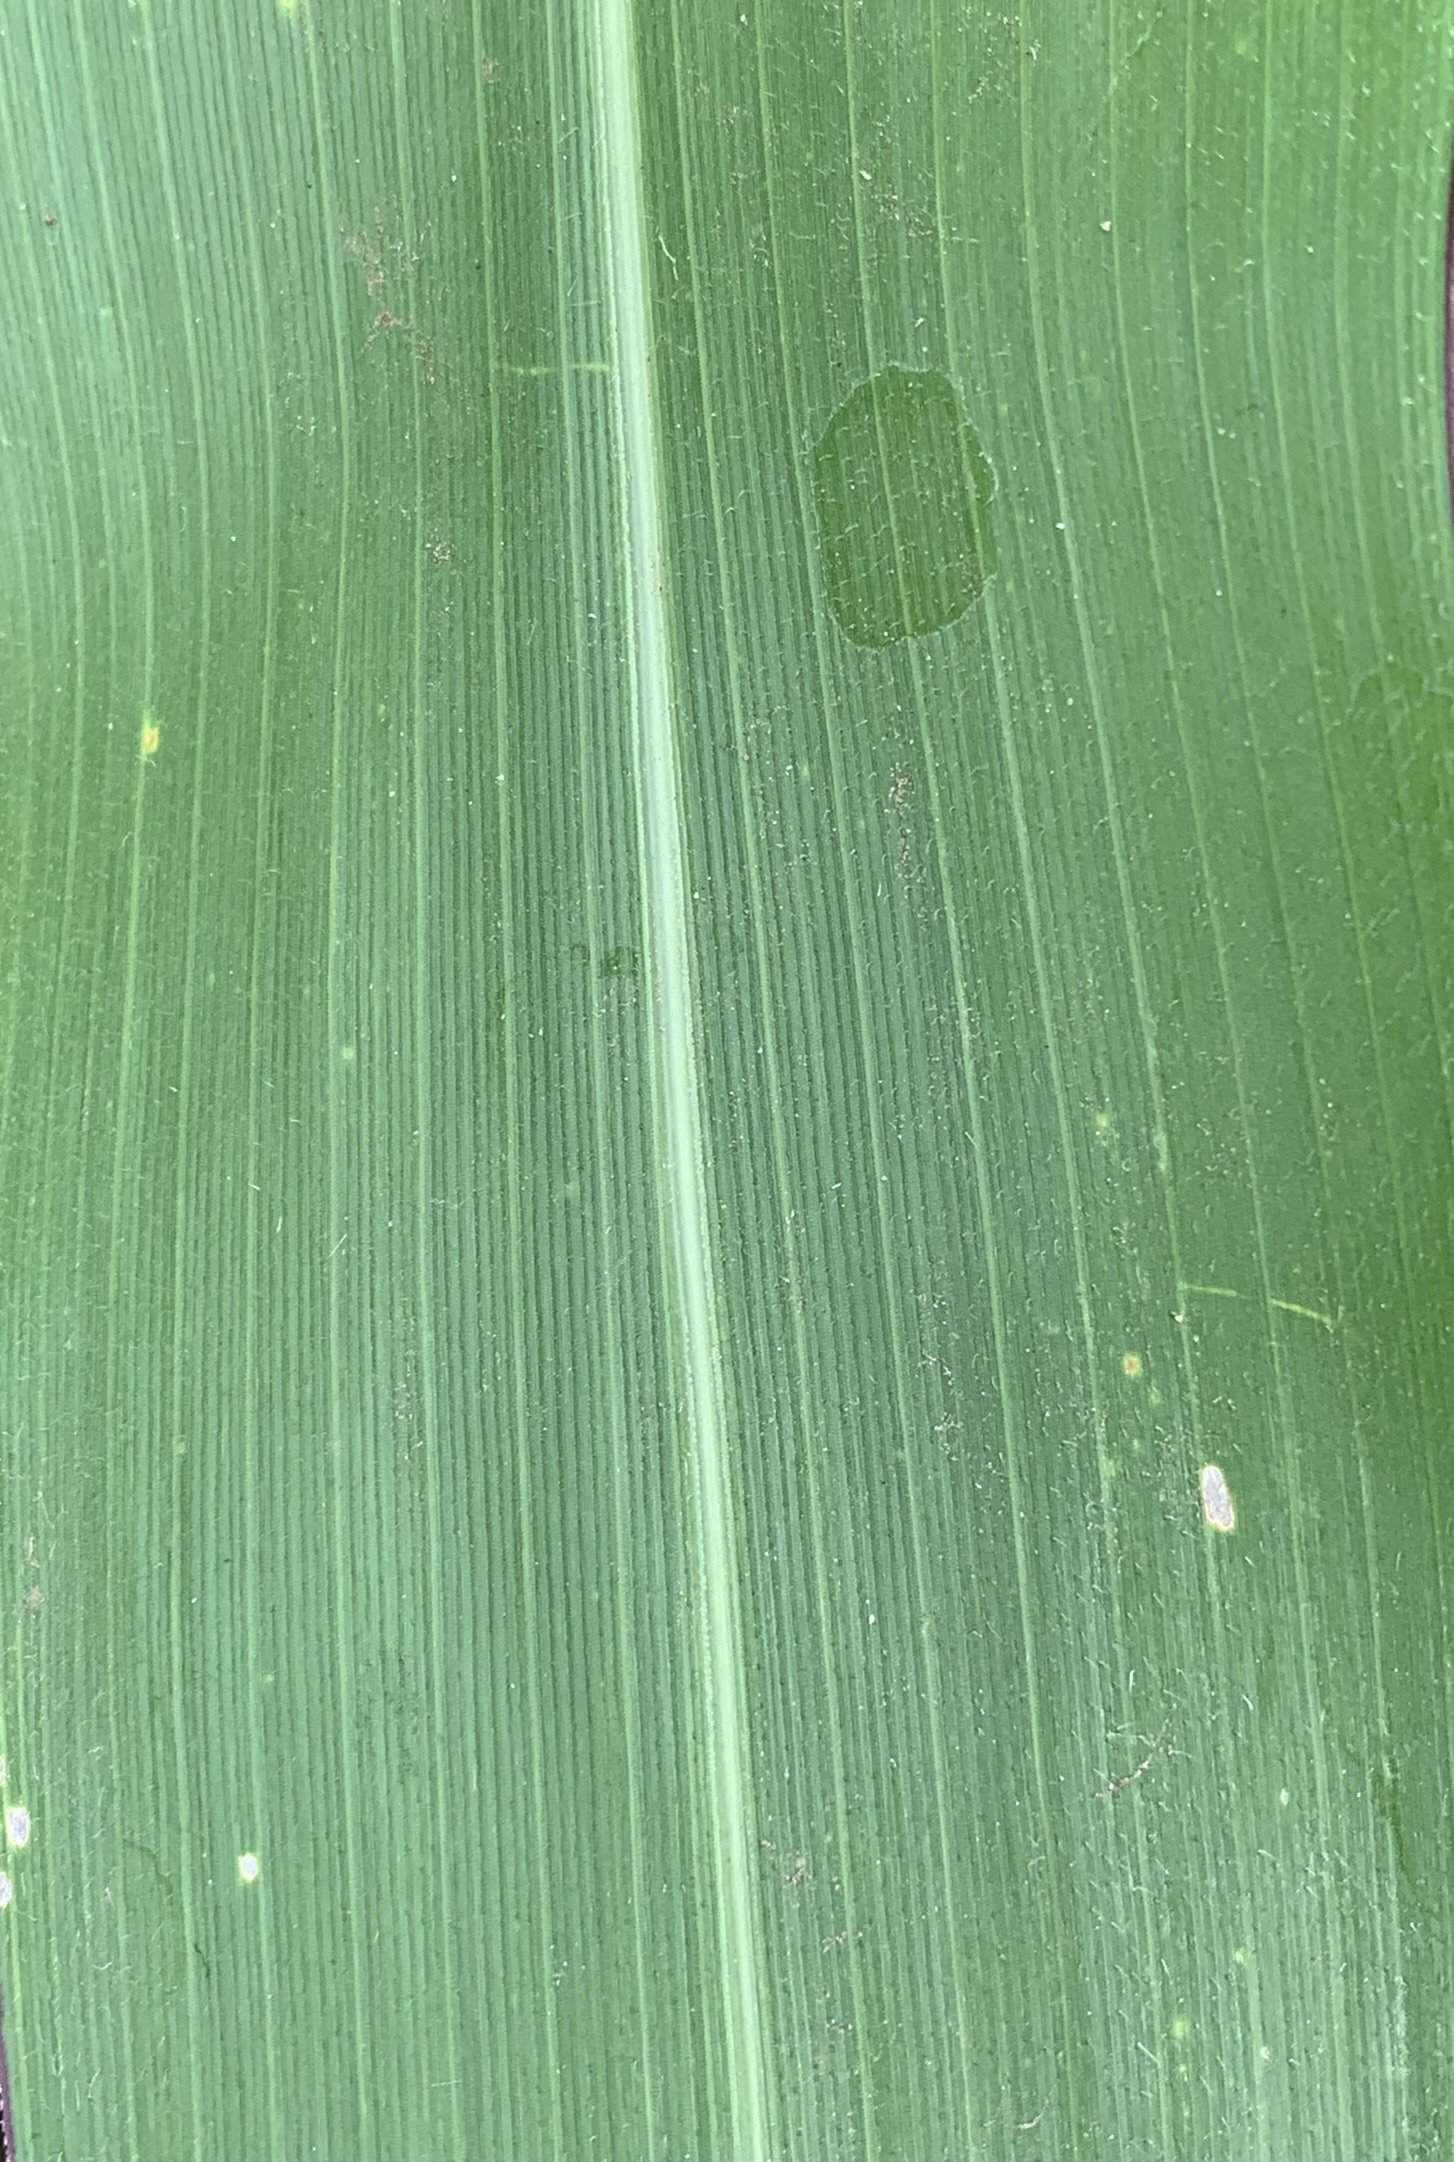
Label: Healthy